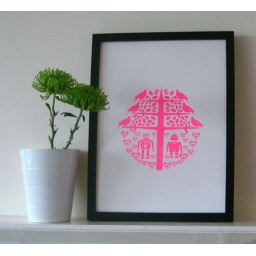
robots in love A3 original screen print neon pink